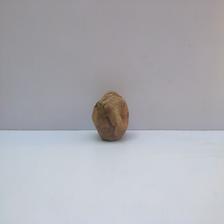
Size: Spoiled